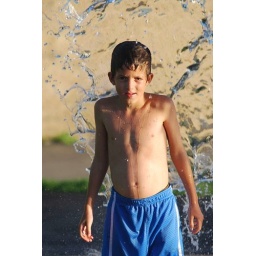
Sim in front of the wall of water